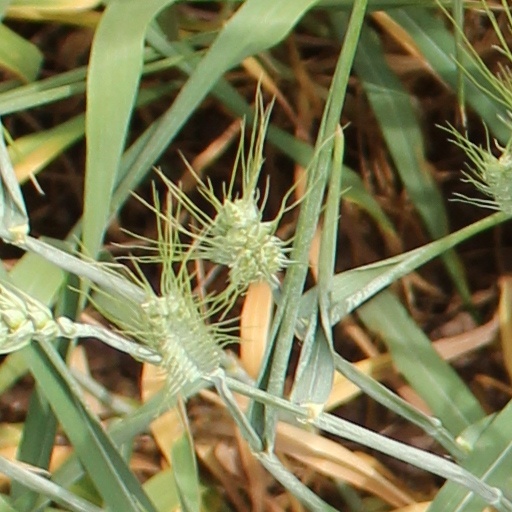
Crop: wheat